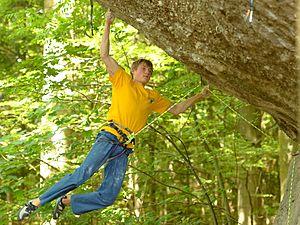
Action directe est une voie d'escalade située dans le Frankenjura en Allemagne. Équipée par Milan Sykora dans les années 1980, ce n'est qu'en 1991 que Wolfgang Güllich en a réussi la première ascension après de nombreux essais et un entrainement spécifique. Estimée lors de son ouverture à une cotation de 8c+/9a, elle est de nos jours considérée comme un 9a de référence en plus d'être la première voie au monde dans le neuvième degré.
Alexander Megos est un grimpeur allemand né le 12 août 1993. Il est connu pour avoir réalisé le premier 9a à vue, le 24 mars 2013, à 19 ans, Estado critico au secteur El Pati à Siurana. Il a également réalisé dans la journée, en seulement trois essais la voie Biographie, cotée 9a+. Alex Megos a réalisé plus de 80 voies dans le 9ᵉ degré, dont un 9c, un 9b+ et deux 9b.